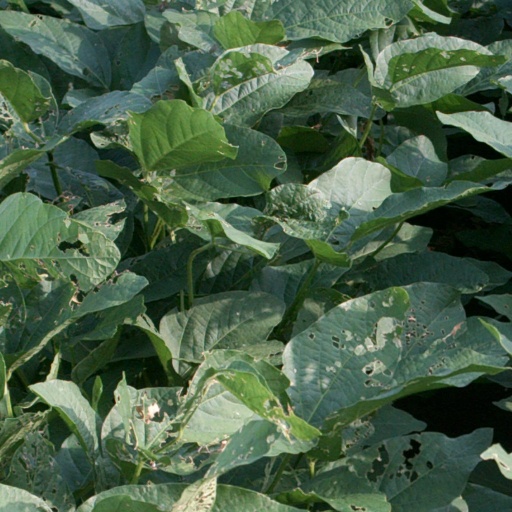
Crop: soybean